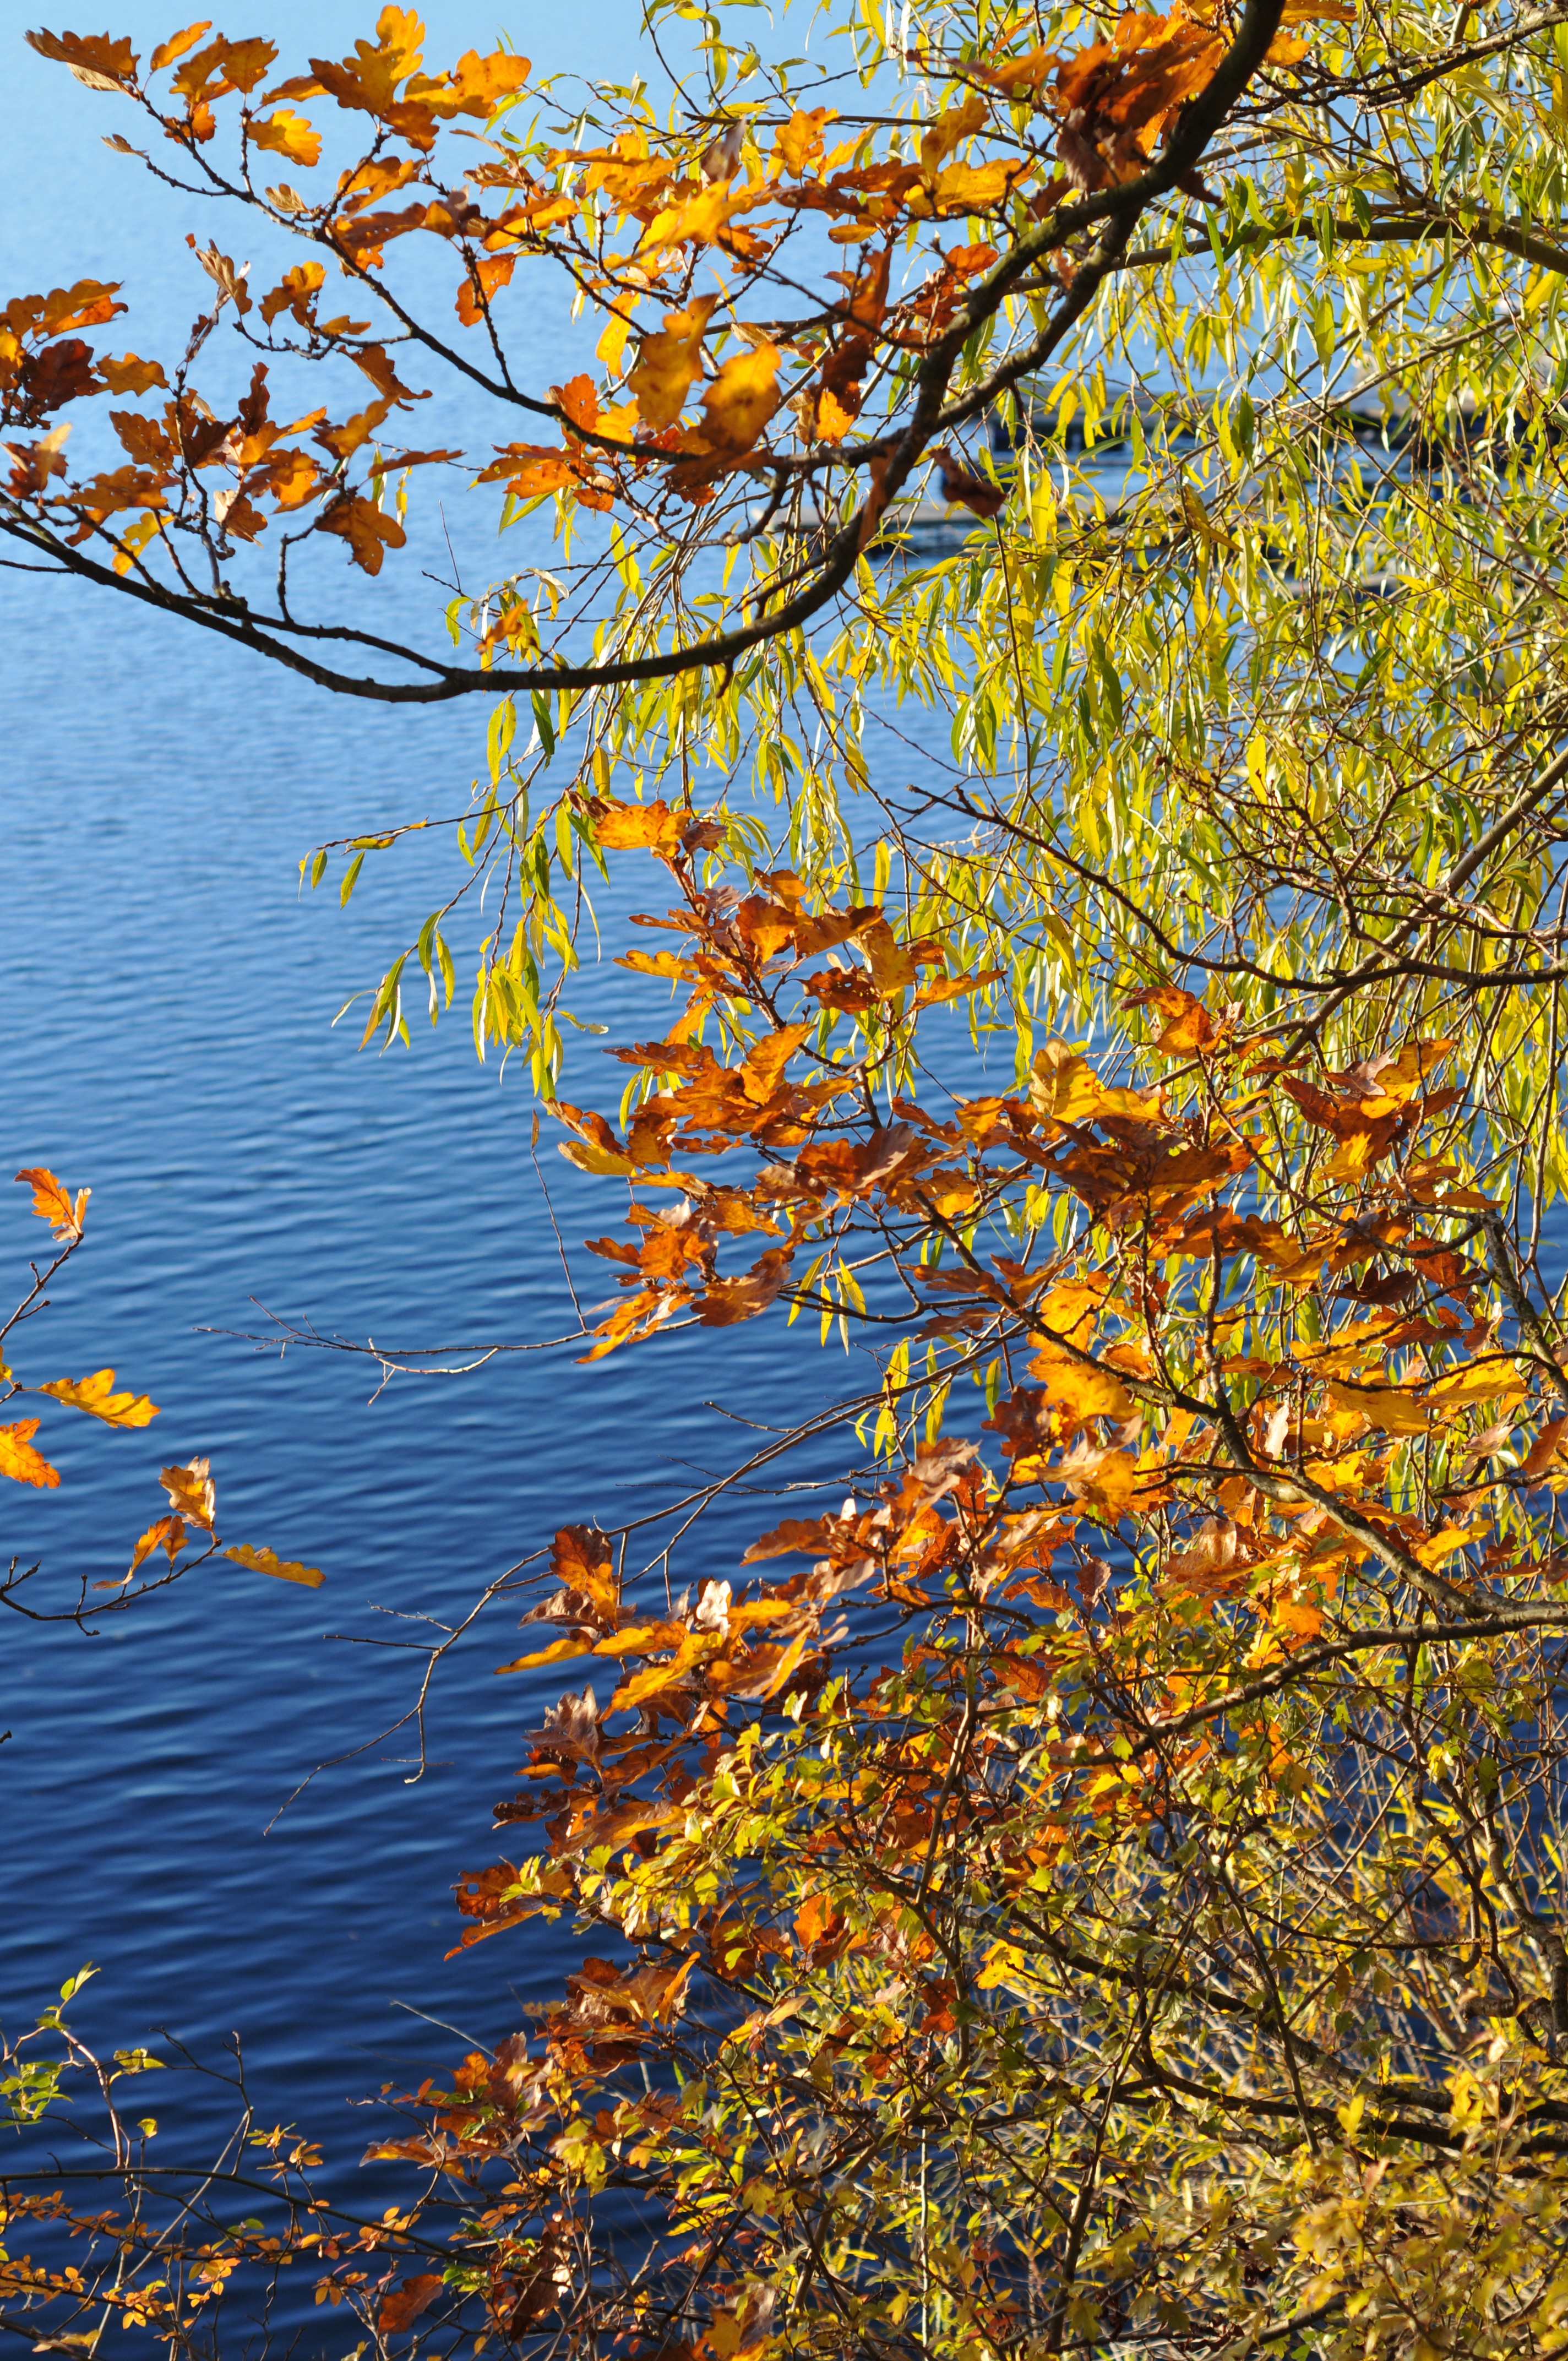
tree, water, branch, plant, sunlight, leaf, flower, lake, reflection, autumn, season, trees, deciduous, woody plant